Lamborghini Gallardo

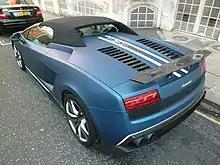
Gallardo LP 570-4 Spyder Performante rear view

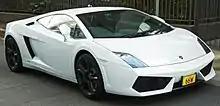
Gallardo LP 550-2 Coupé, LP 550–2 AD front view

In November 2010, Lamborghini announced the LP 570-4 Spyder Performante, a convertible version of the LP 570-4 Superleggera. Employing the same odd firing 5.2L V10 and with a curb weight of , heavier than the coupé as usual with coupé based convertibles, the LP 570-4 Spyder Performante goes from 0 to in 3.9 seconds, to in 12.0 seconds and has a top speed of .